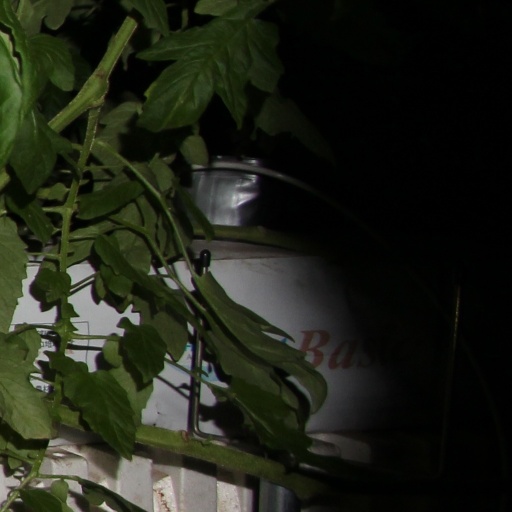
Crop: tomato